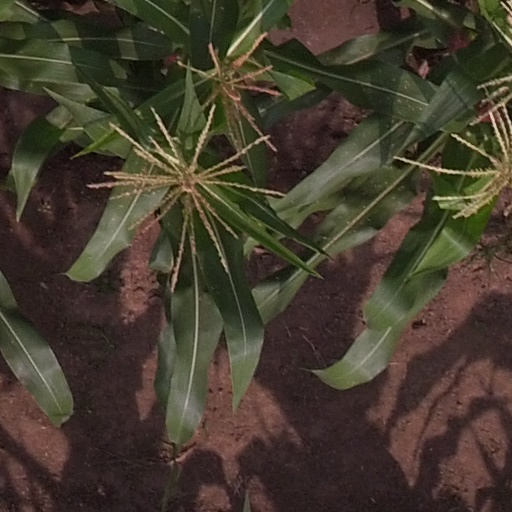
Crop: maize; corn